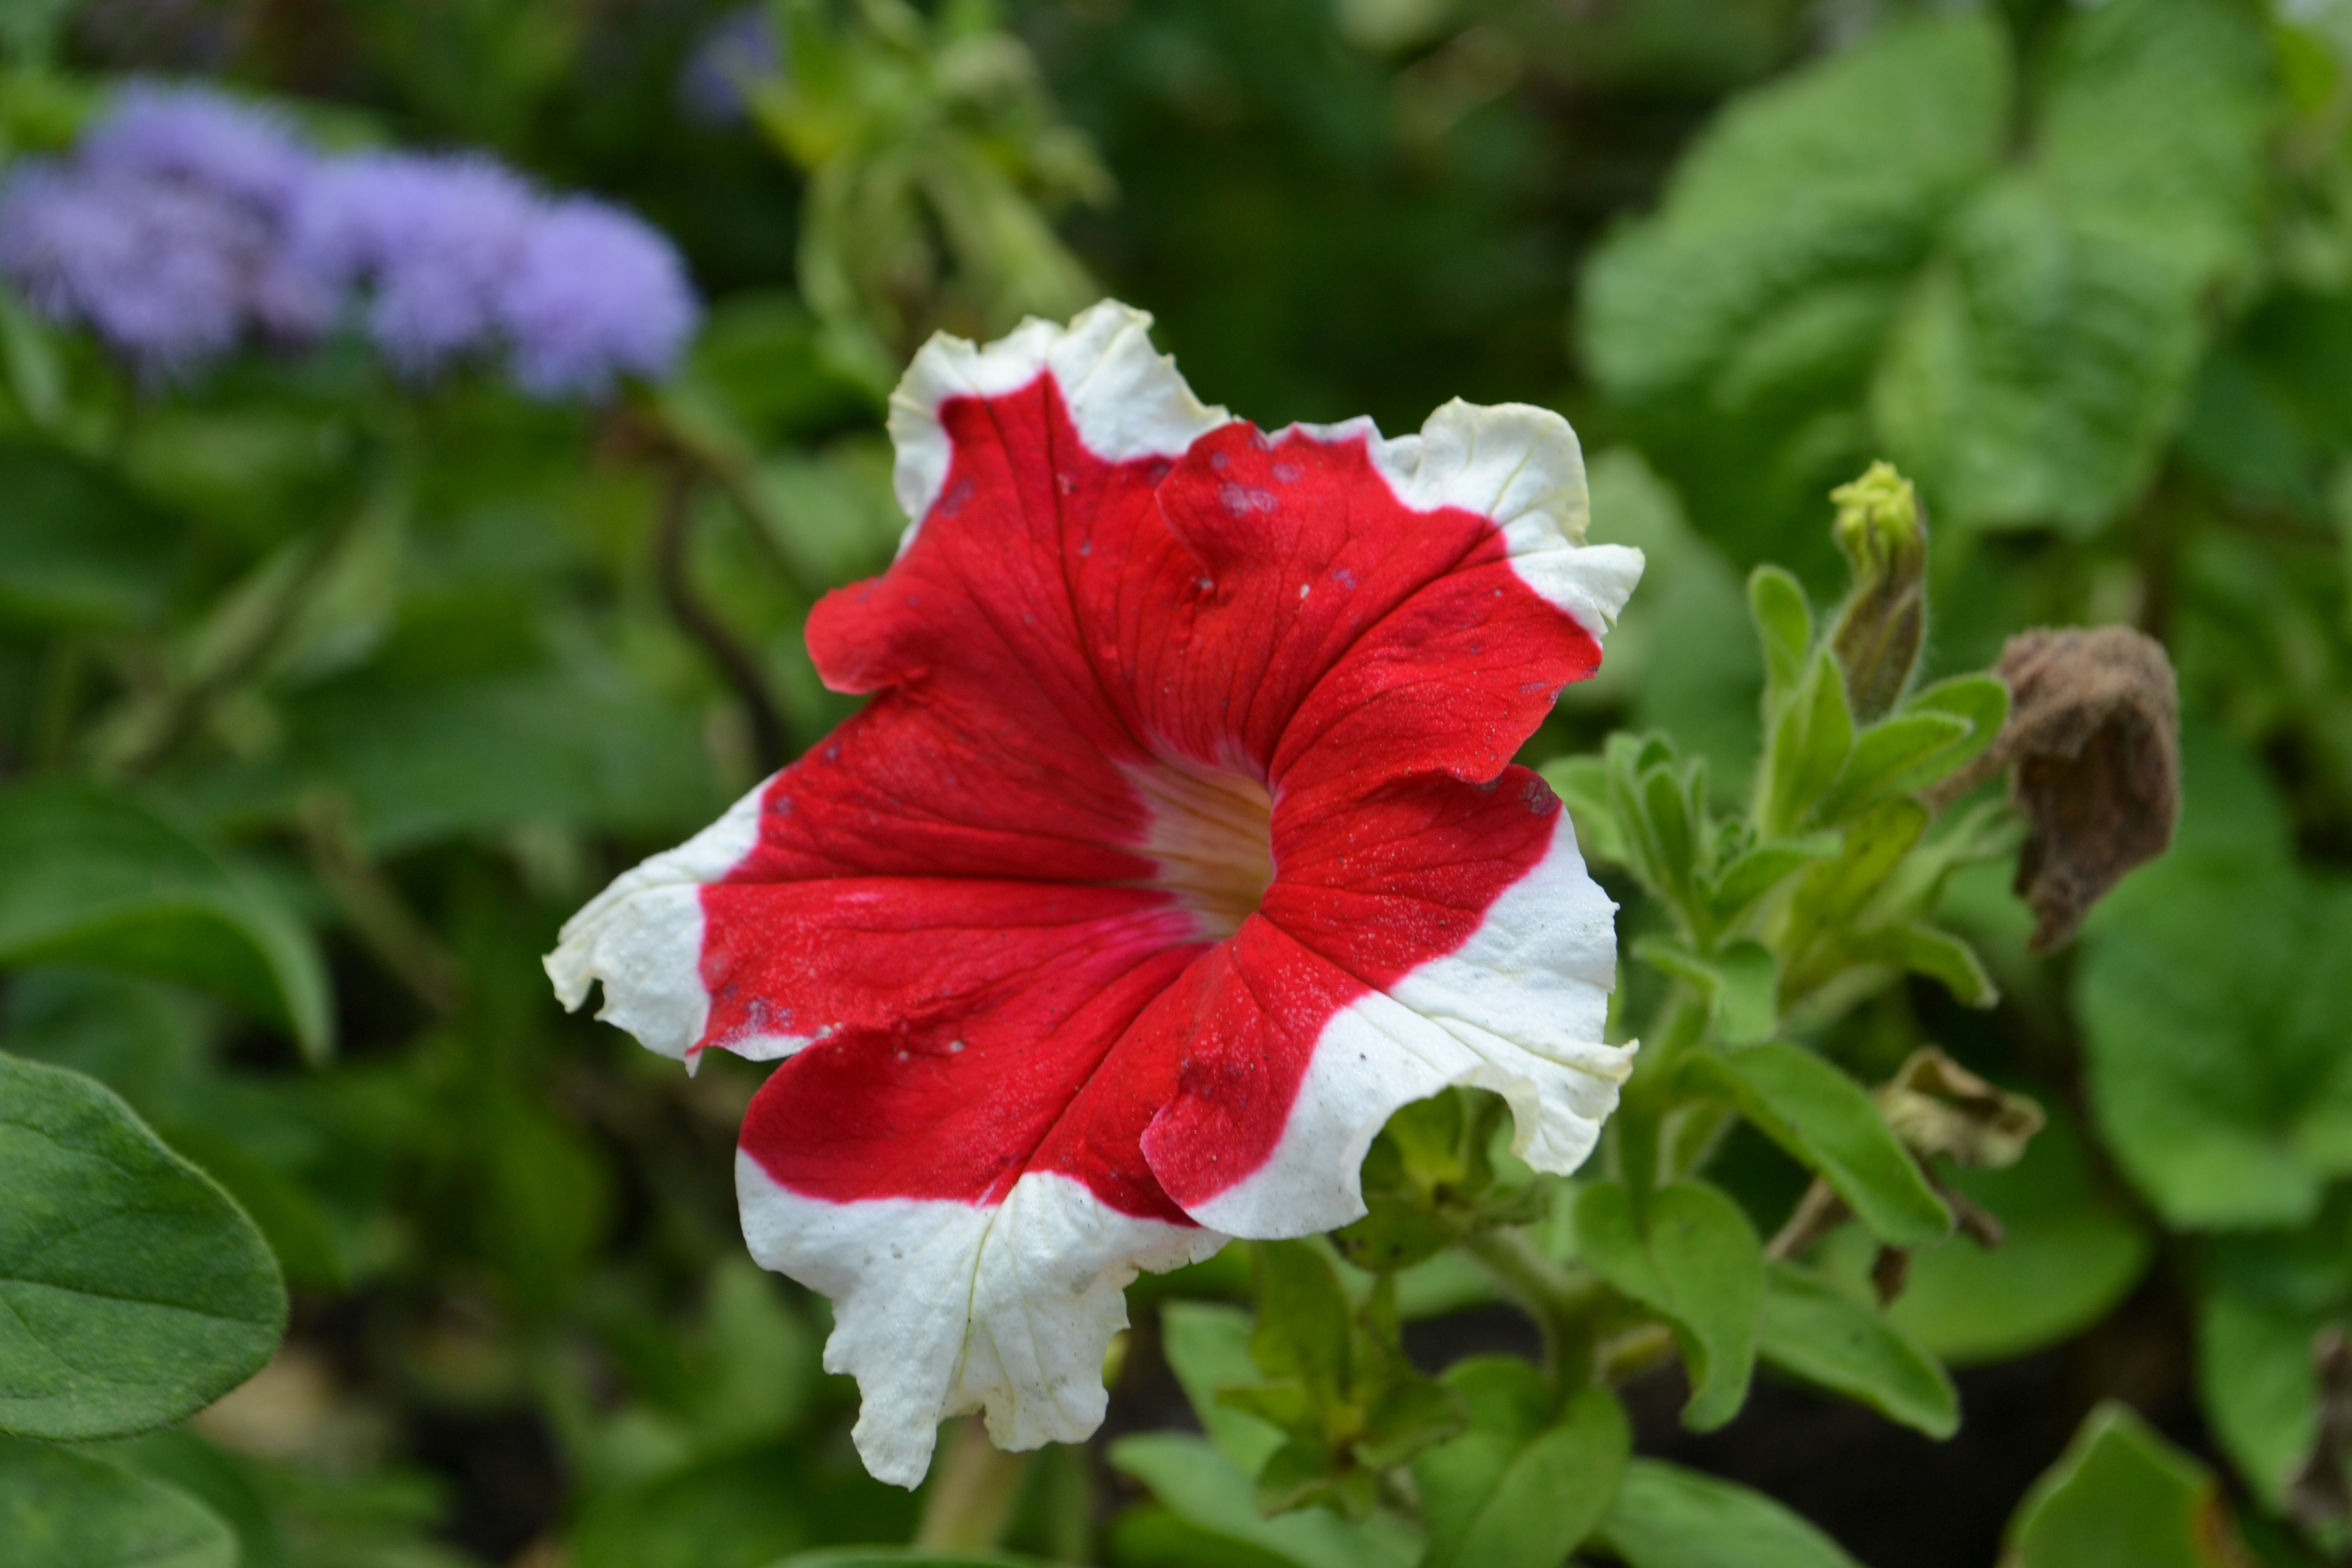
nature, plant, sun, white, flower, petal, summer, vacation, red, journey, flora, flowers, beauty, day, botanical garden, hibiscus, mood, malvales, hollyhocks, living nature, flowering plant, chinese hibiscus, vladivostok, annual plant, land plant